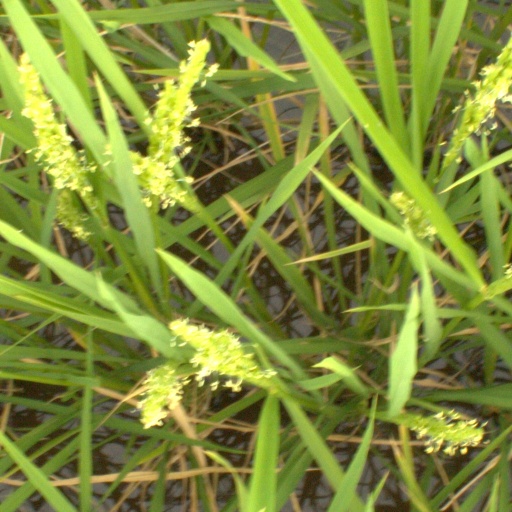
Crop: rice